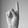
ASL letter: K